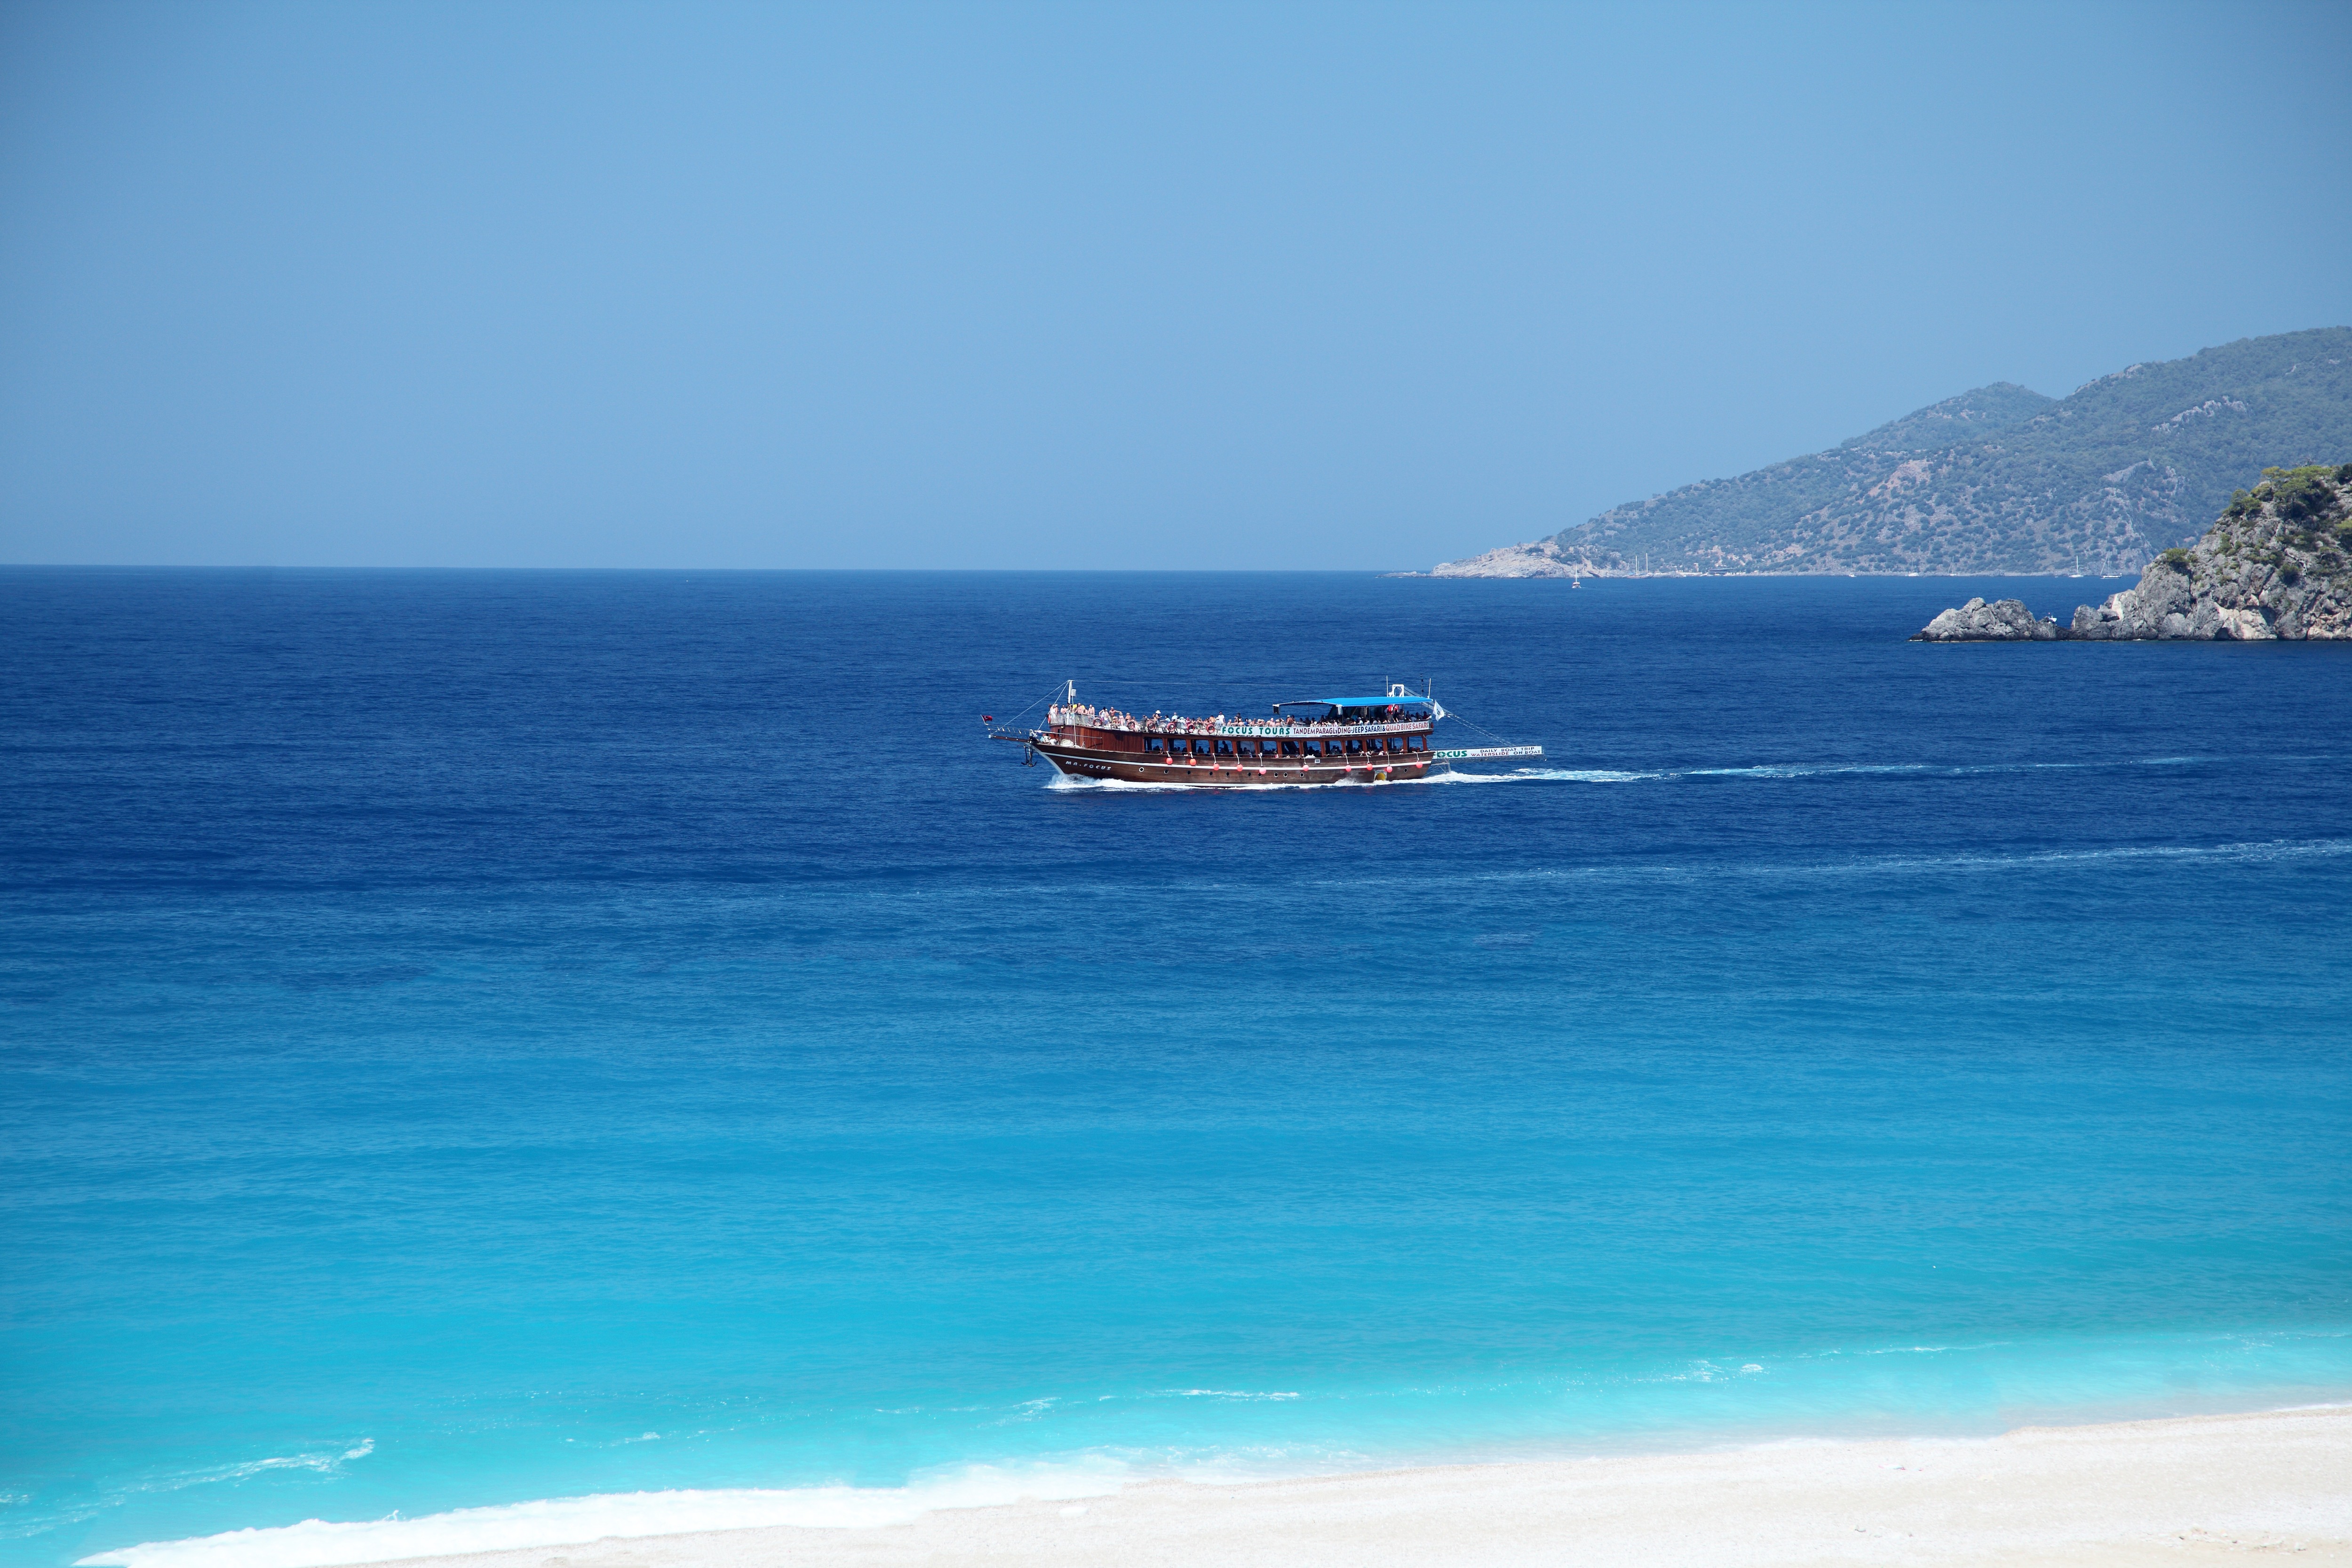
beach, sea, coast, water, ocean, horizon, boat, shore, wave, ship, summer, vacation, tourist, travel, transportation, transport, vehicle, color, holiday, bay, island, blue, tourism, body of water, sail, caribbean, cape, islet, wind wave